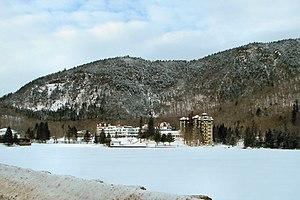
Dixville Notch est une localité du New Hampshire, aux États-Unis. Elle est située dans le nord de l'État, à environ 30 kilomètres du Canada. Administrativement, il s'agit d'une communauté non constituée en municipalité du canton de Dixville dans les Montagnes Blanches, dans le comté de Coös. Au recensement de 2010, 12 personnes habitaient le canton, toutes à Dixville Notch.